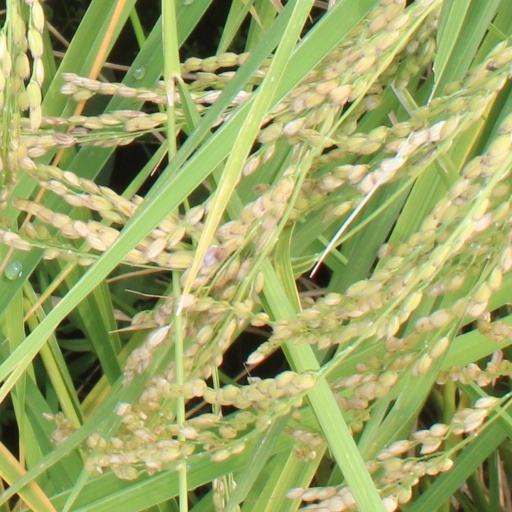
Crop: rice